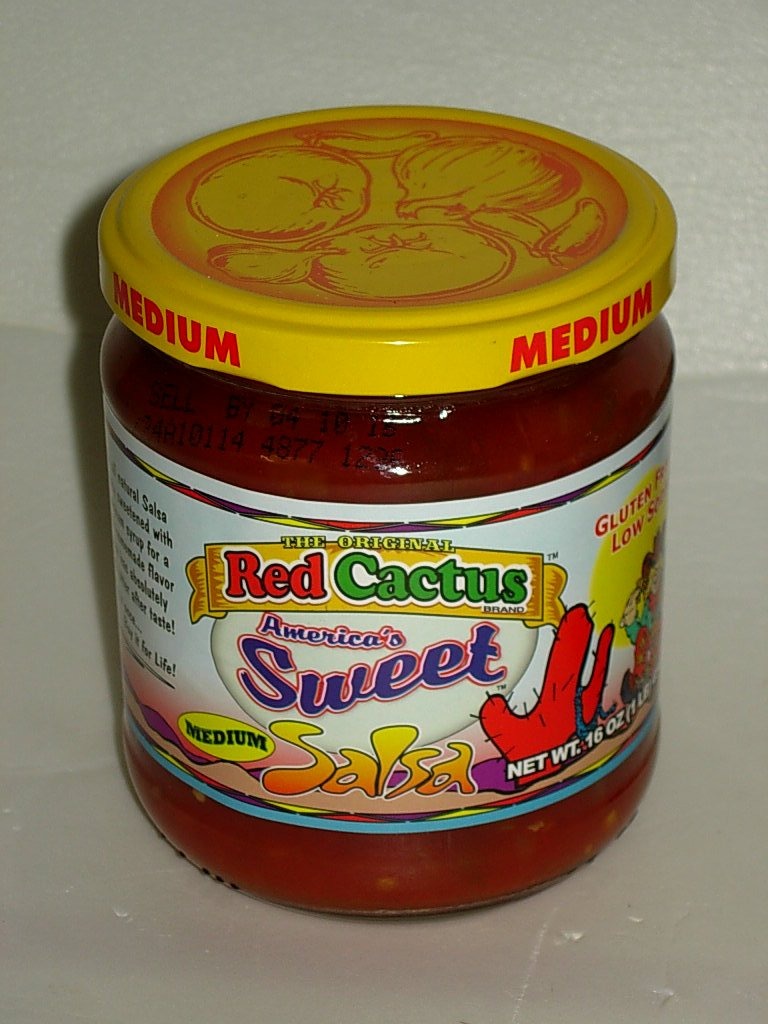
Item Name: Red Cactus: Country Sweet Medium Salsa, 16 oz
Value: 16.0
Unit: Fl Oz

Price: 8.99